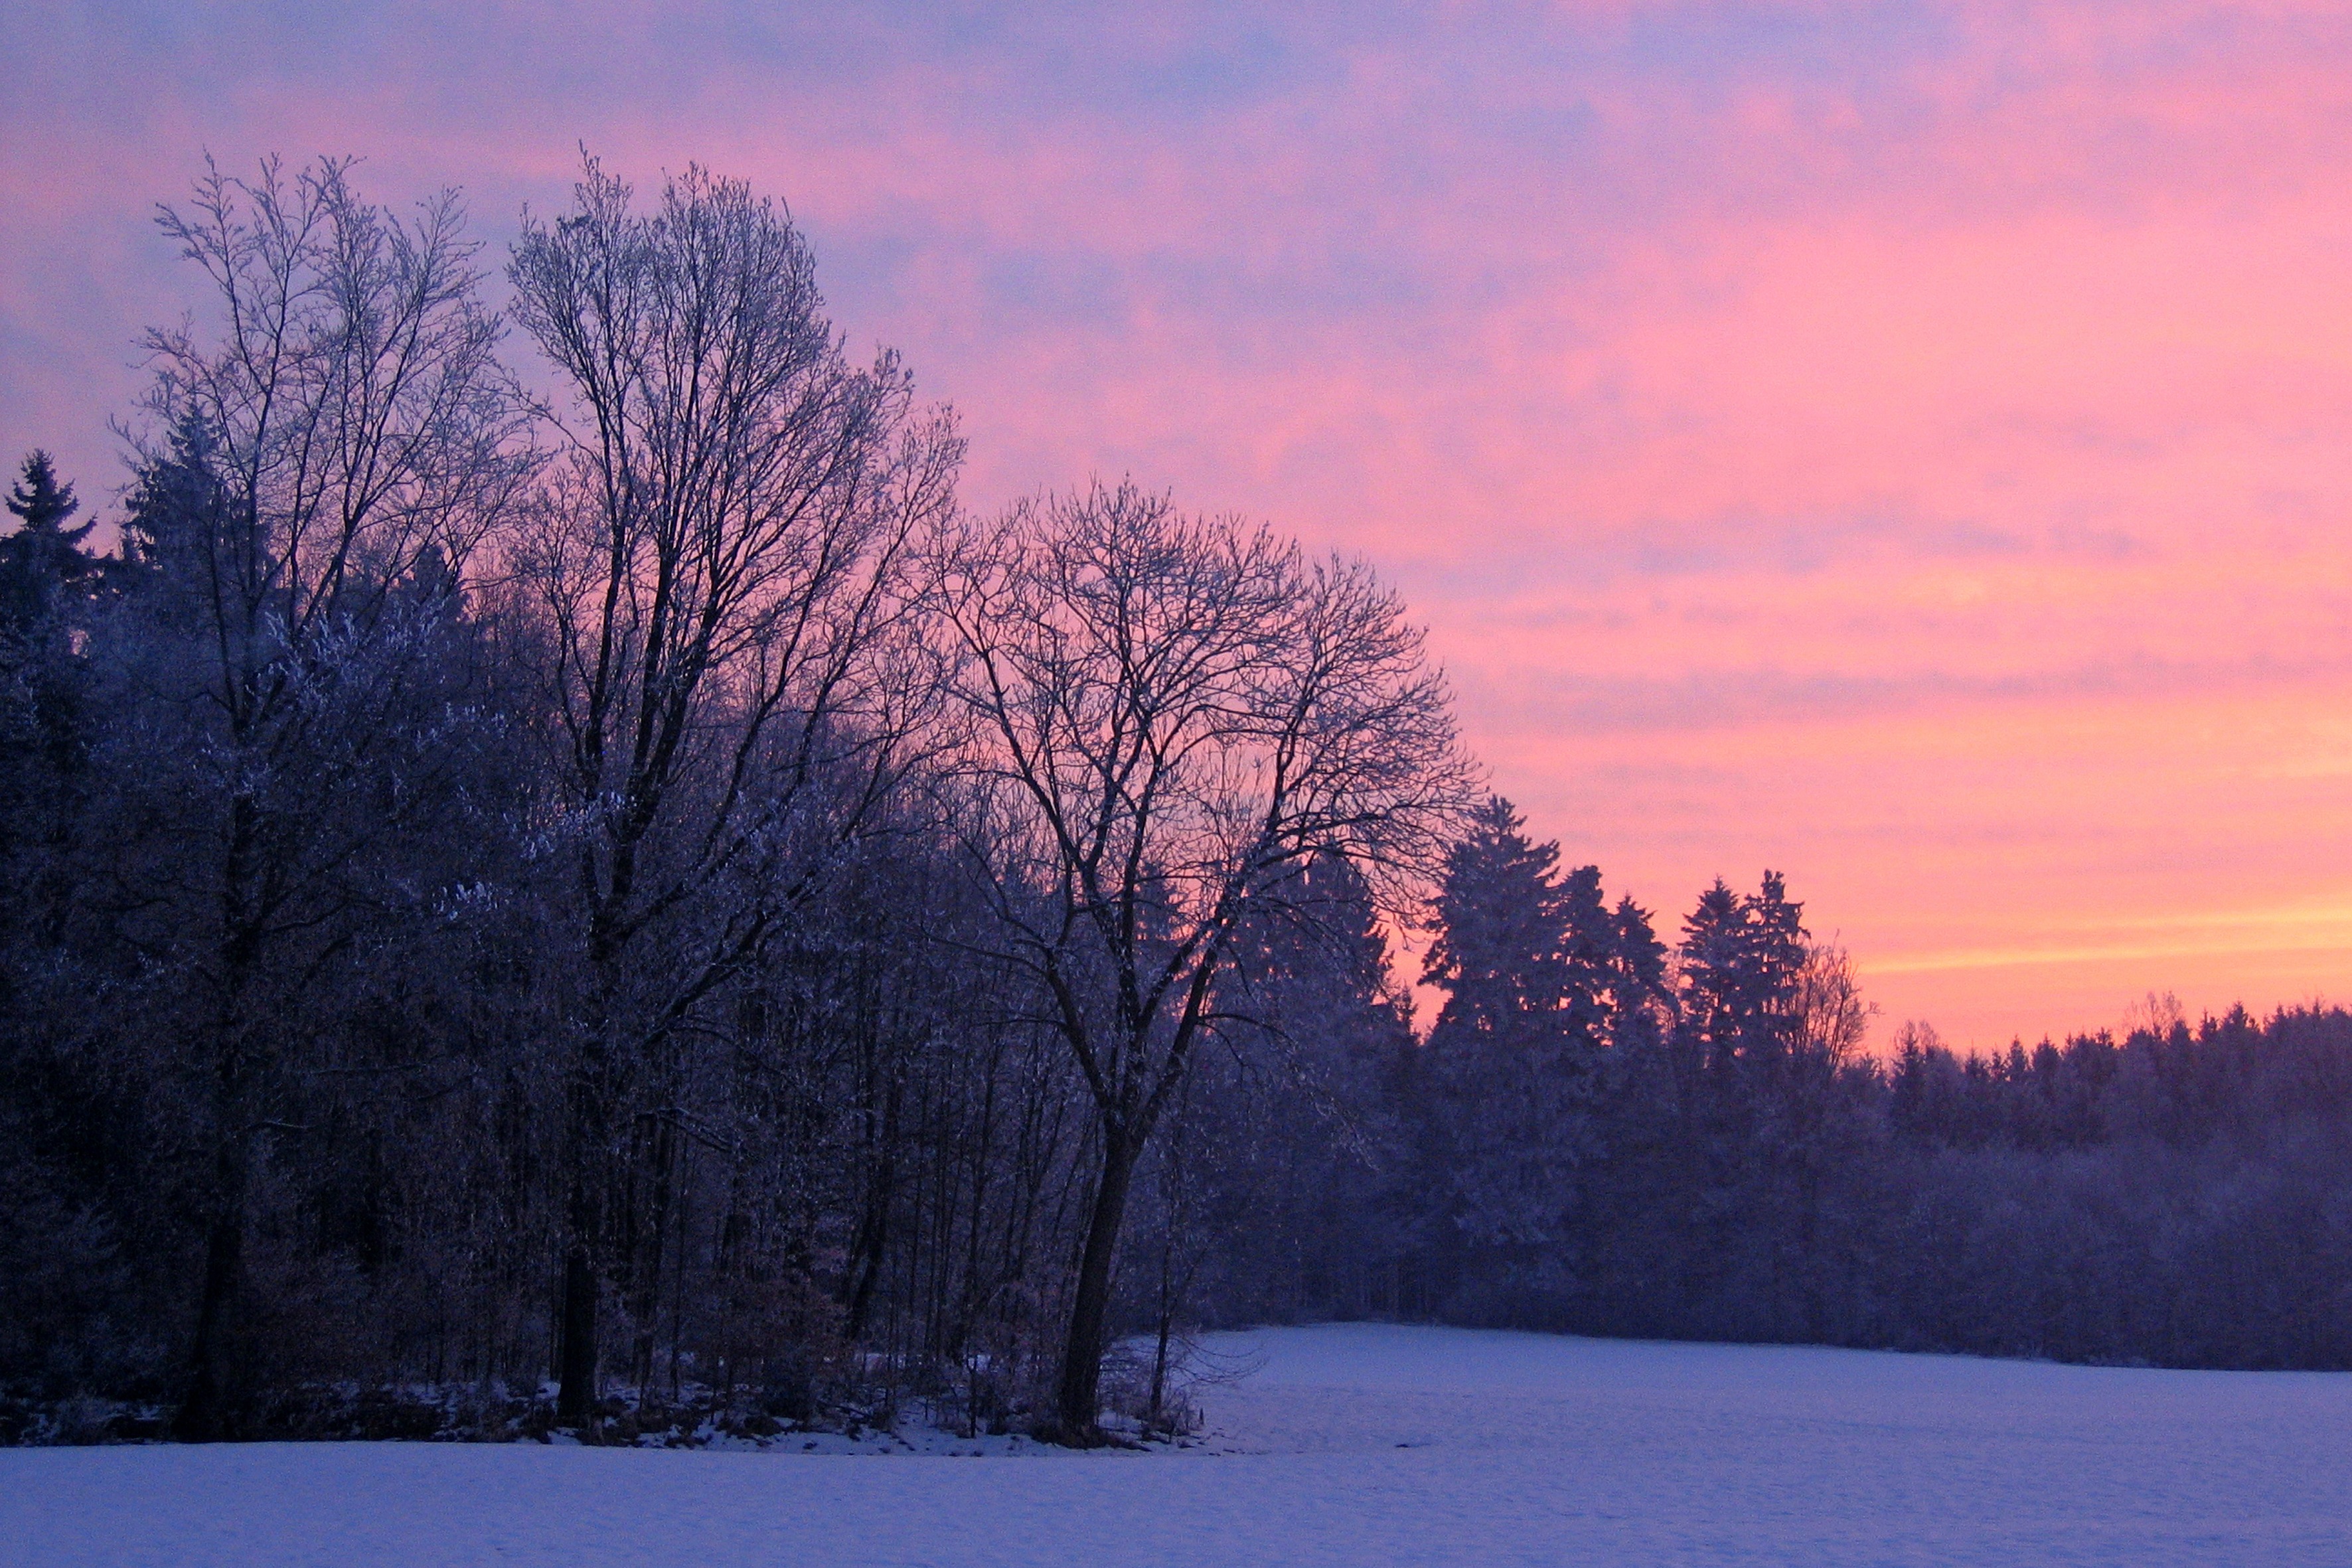
tree, nature, branch, snow, winter, cloud, sky, sunrise, sunset, sunlight, morning, frost, dawn, atmosphere, dusk, evening, autumn, weather, season, wintry, freezing, afterglow, evening sky, atmospheric phenomenon, woody plant